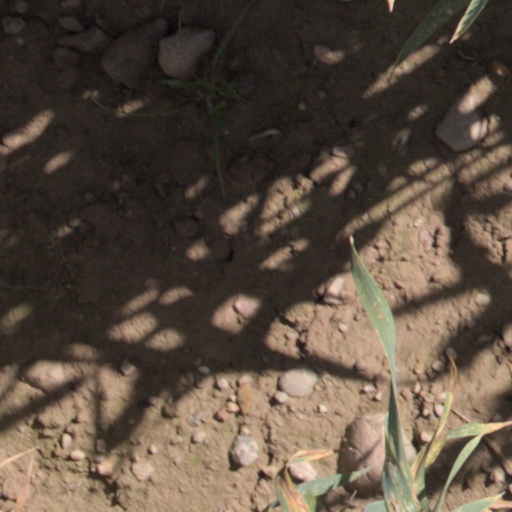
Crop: wheat